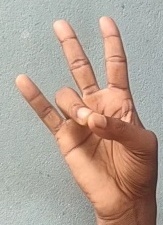
ASL sign: 7